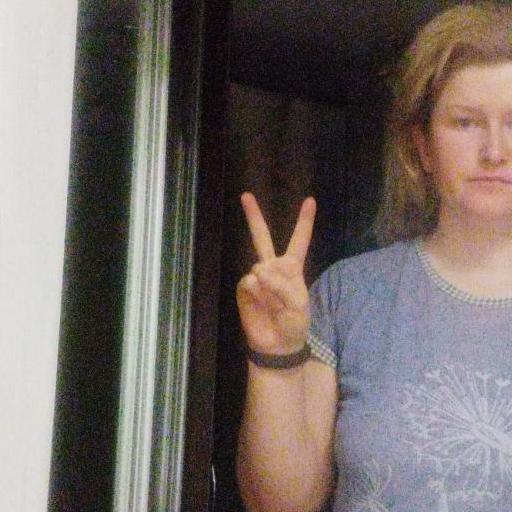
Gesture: peace